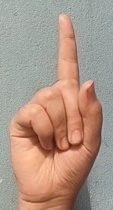
ASL sign: 1